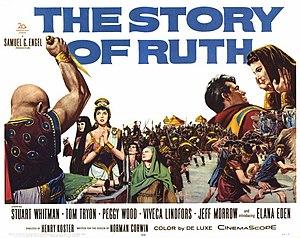
L'Histoire de Ruth est un péplum américain réalisé par Henry Koster, sorti en 1960. Il s'agit d'une adaptation du livre de Ruth, un livre de l'Ancien Testament.
Samuel Gamliel Engel — né le 29 décembre 1904 à Woodridge, mort le 7 avril 1984 à Santa Cruz — est un producteur et scénariste américain, généralement crédité Samuel G. Engel.